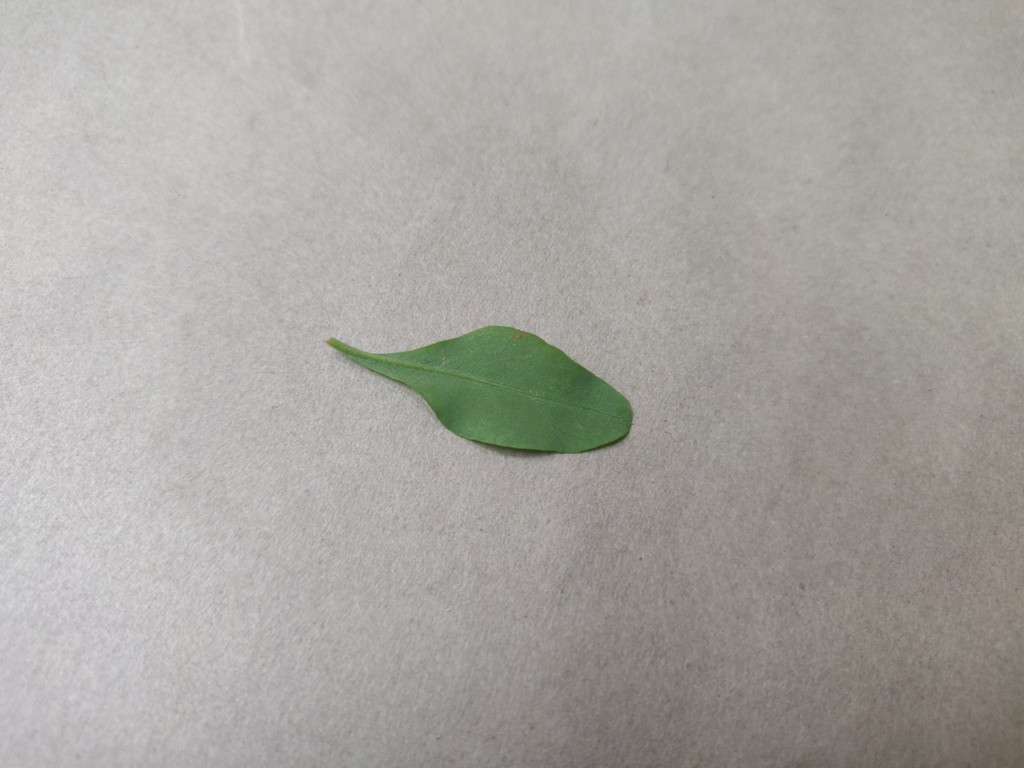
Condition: Healthy
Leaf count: single
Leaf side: back